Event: Nepal Earthquake
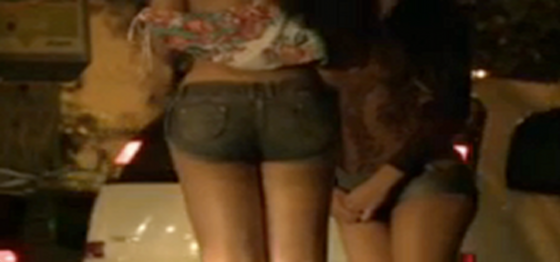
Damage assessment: no_damage